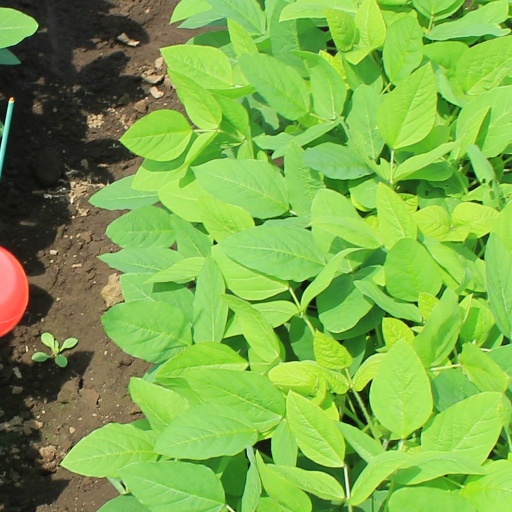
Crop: soybean